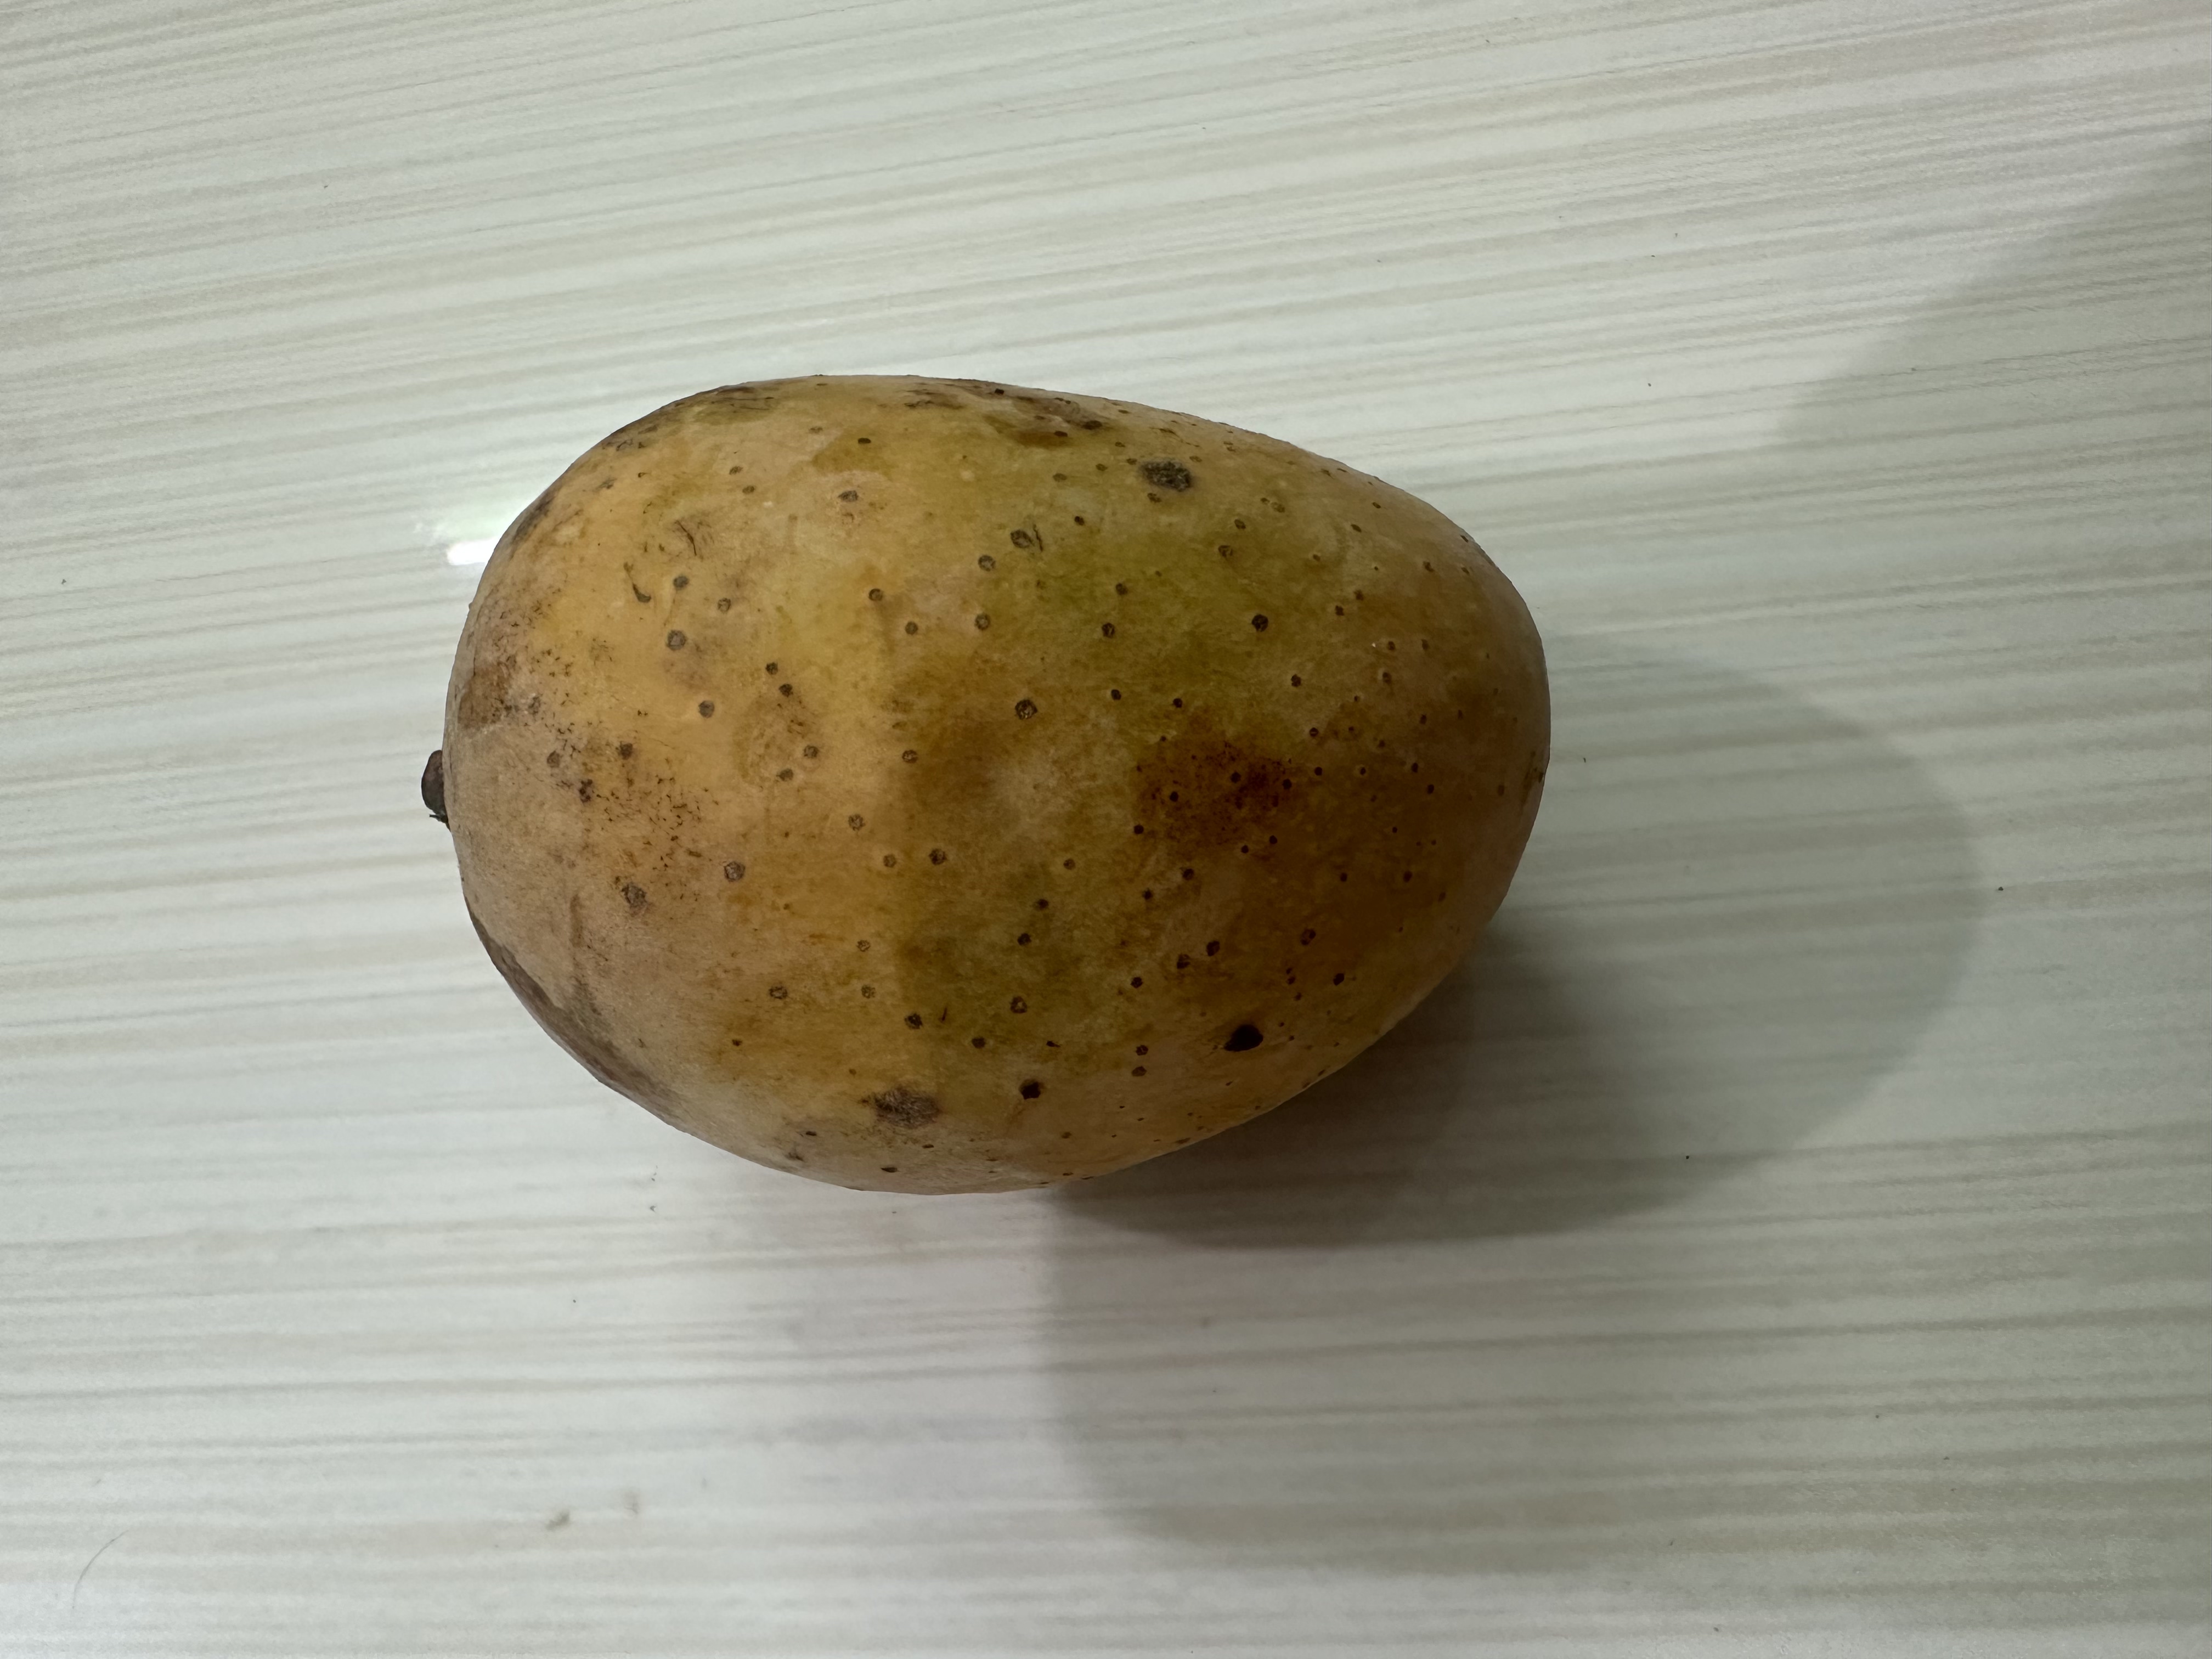
Mango variety: Langra